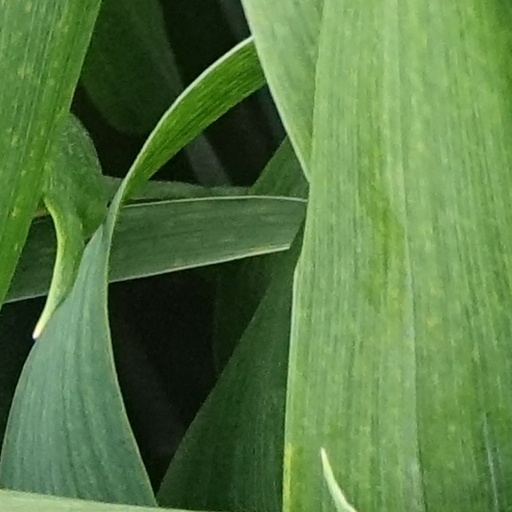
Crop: wheat